Breinton

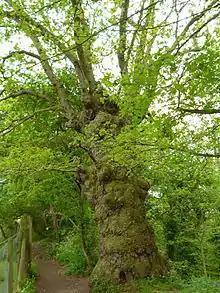
One of Breinton's ancient oak trees

The fertile soils of Breinton have been important for agriculture and horticulture. Back in 1876 some of the best roses in the country were grown at Kings Acre Nurseries by Messrs. Cranston and Mayos, and Cranston's Nursery and Seed Co. Ltd. introduced new apples such as the King's Acre Pippin. There was a decline in orchards in the 1890s, but then Messrs. Bulmer developed varieties of cider apple and new techniques for orchard design and management. The Wyevale Nurseries, still present today, were established in 1932 by Harry Williamson, who pioneered the innovation of container-grown plants. The nurseries and fields of Breinton still yield a wide range of high quality plants and trees; dessert and cider apples and pears; and cereals, vegetables, and other crops.